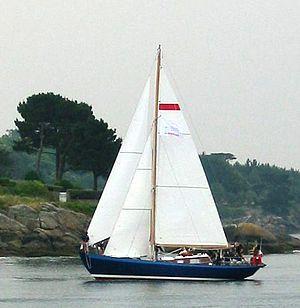
Sereine, le jour de sa ré-inauguration
Sereine est un cotre bermudien de 12,50 mètres dessiné par l'architecte naval Henri Dervin et lancé en 1952 en Bretagne. Propriété des Glénans, elle est utilisée comme navire école depuis sa création. De 1952 à 1998, elle a parcouru plus de 150 000 milles marins et plus de 5 000 équipiers de 15 à 60 ans s'y sont formés, accompagnés de 400 chefs de bord bénévoles. Restaurée en 2005, elle navigue toujours pour l'école.
Henri Desjoyeaux, né à Paris le 19 novembre 1919, mort le 26 décembre 2011, est un des fondateurs de l'école de voile Les Glénans, puis fondateur et dirigeant du premier chantier naval destiné à la plaisance, et initiateur de Port-la-Forêt.
Le cotre est un voilier à un mât gréé en voile aurique à plusieurs focs, rapide et maniable, généralement équipé d'une grand-voile à corne, d'un flèche et de deux focs : le foc sensu stricto et la trinquette.
Cette liste recense les bateaux français, maritimes et fluviaux, protégés au titre des monuments historiques :